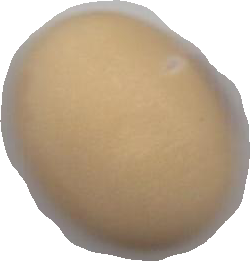
Variety: Anjasmoro